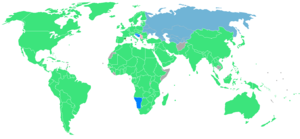
Les Jeux olympiques d'été de 1992, Jeux de la XXVᵉ olympiade de l'ère moderne, se sont déroulés à Barcelone, en Catalogne, Espagne, du 25 juillet au 9 août 1992. Il s'agit des premiers Jeux olympiques organisés sur le territoire espagnol, et des premiers à se dérouler sans boycott depuis ceux de Munich en 1972. Malgré le contexte politique international, tous les comités nationaux olympiques participent à cet évènement.